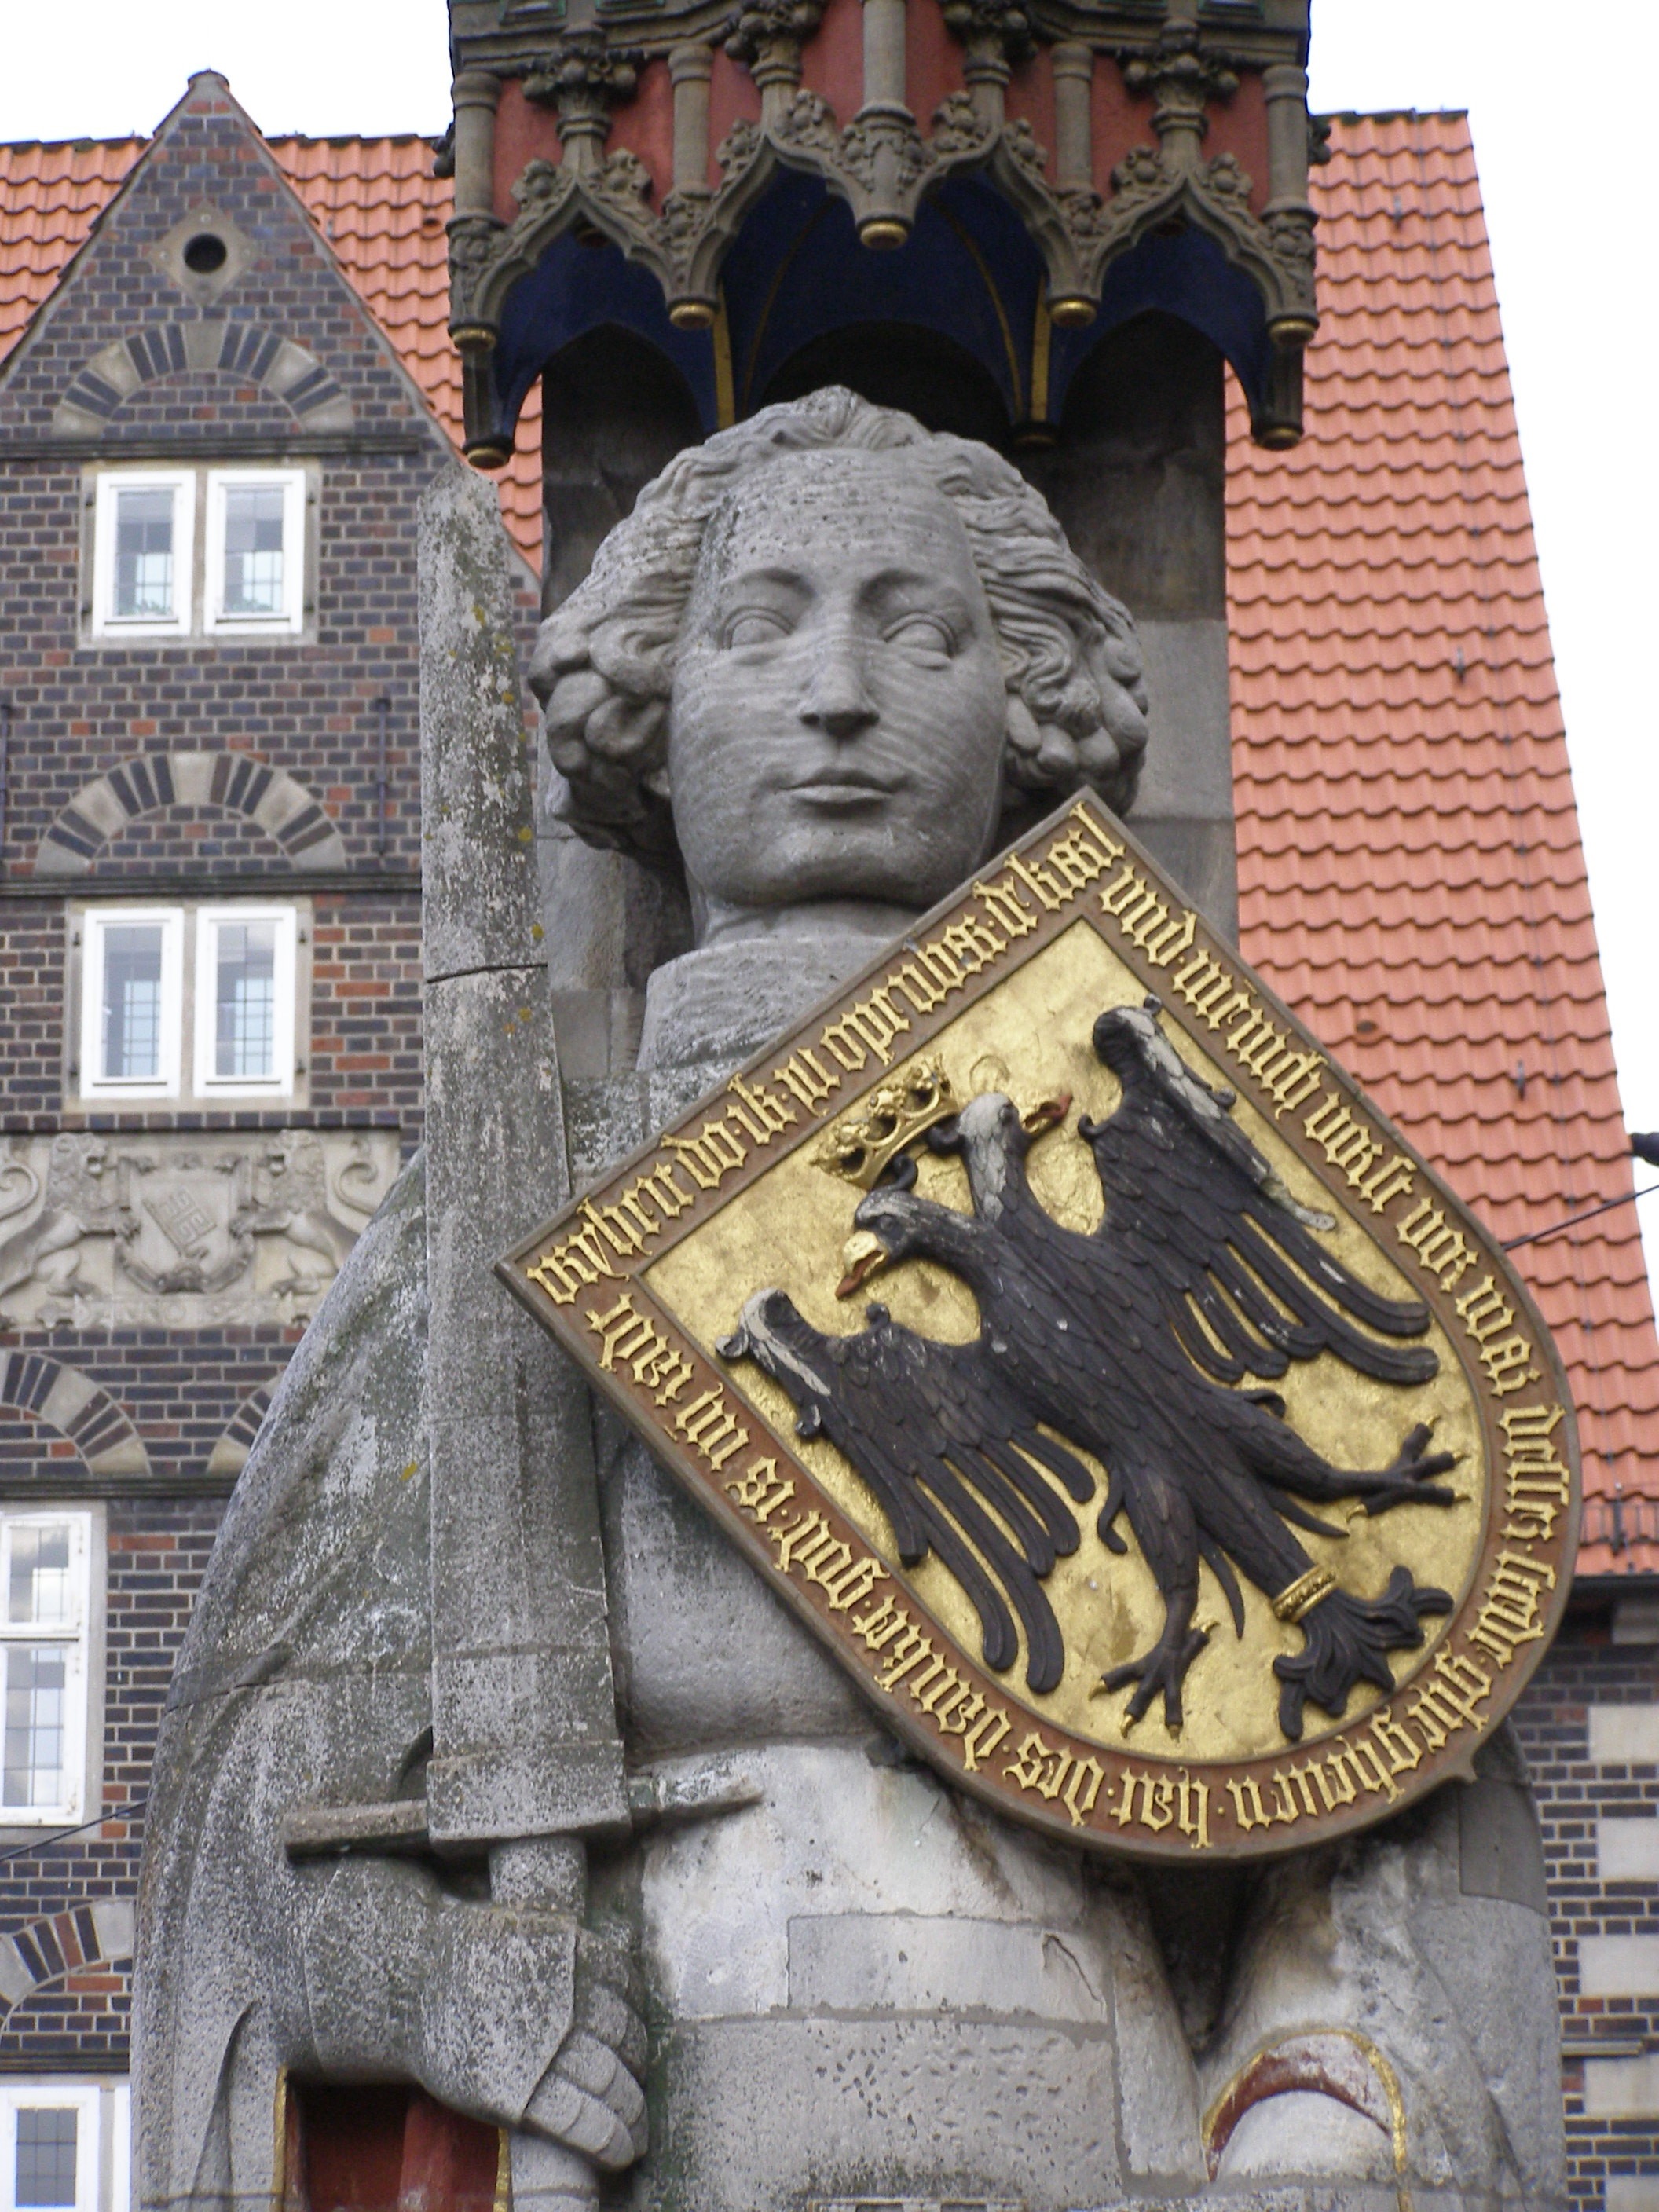
monument, statue, landmark, place of worship, sculpture, art, roland, temple, carving, town hall, bremen, ancient history